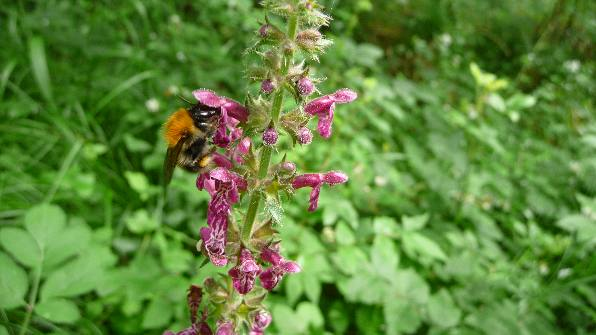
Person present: No